Charles Day (engineer)

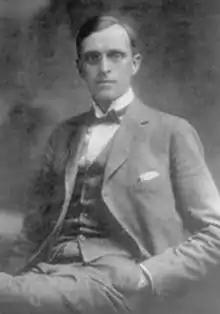
Charles Day (1879–1931)

Charles Day (May 15, 1879 – May 10, 1931) was an American electrical, construction and consulting engineer, and co-founder of Day & Zimmermann. He is known as a specialist in public utility management and operation, and for his seminal contributions to flow charts and the routing diagram.